Smith-Joseph-Stratton House

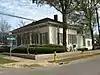
The house in March 2009

The Smith-Joseph-Stratton House is a historic residence in Montgomery, Alabama. Built in 1855, the house was owned by E. B. Joseph from 1880 through 1885. Joseph was a businessman who was president of Montgomery's electric street car system, and served as mayor from 1900 to 1903. The house is a one-story Italianate cottage with a hipped roof. A porch covers the central three bays of the five-bay façade, and features elaborate brackets and railing. The bracketed cornice features dentil moulding and scrollwork on the fascia. A one-story servants' quarters is behind the house; originally oriented to the back yard, it was given an entrance on McDonough Street in the 1940s.